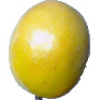
Label: Maracuja 1